German Museum of Technology

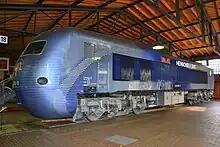
Henschel-BBC DE2500 202-003

An extensive railway collection opened in 1987/88 in the rebuilt 19th century roundhouses of the Anhalter Bahnhof locomotive depot (') that had lain derelict for about 30 years. The 33 tracks illustrate the history of rail transport, including the deportations of Jews and others by the ' in The Holocaust. The exhibition also features a H0 scale model of the track installations.